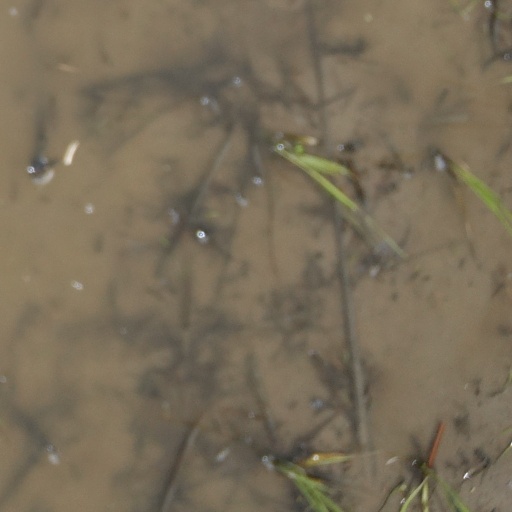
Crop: rice